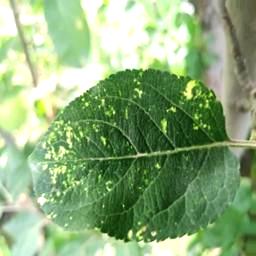
Label: Apple_Mosaic